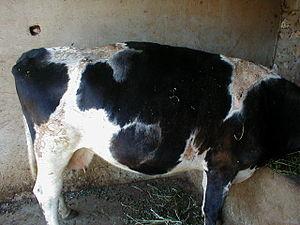
La photosensibilisation est une sensibilisation de la peau, surtout ses parties peu pigmentées, qui a une réaction anormale à la lumière solaire à la suite de l'absorption de certains végétaux ou substances appelés photosensibilisants.